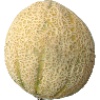
Label: cantaloupe